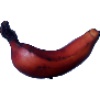
Label: Banana Red 1